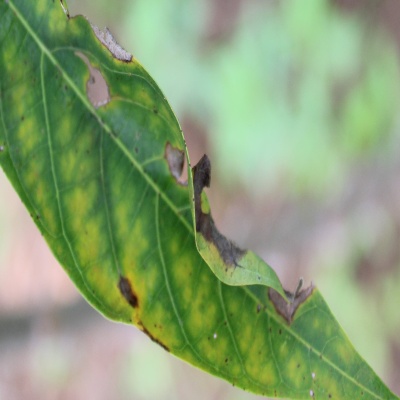
Crop: Cassava
Condition: brown spot